Tōson Memorial Museum

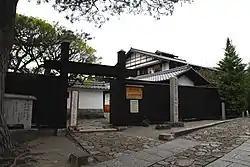

is a museum in Magome-juku, Nakatsugawa, Gifu Prefecture, Japan dedicated to the life and works of Shimazaki Tōson. The writer was born in the former Honjin in 1872, but his birthplace and childhood home was mostly destroyed in the conflagration of 1895. Rebuilt to designs by Taniguchi Yoshirō in 1947, the museum opened in 1952. The core of the collection comprises some 5,000 items donated by Shimazaki Tōson's eldest son.